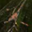
Label: spider